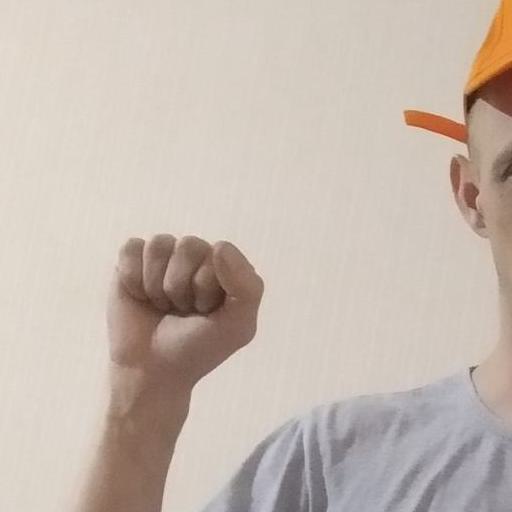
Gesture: fist